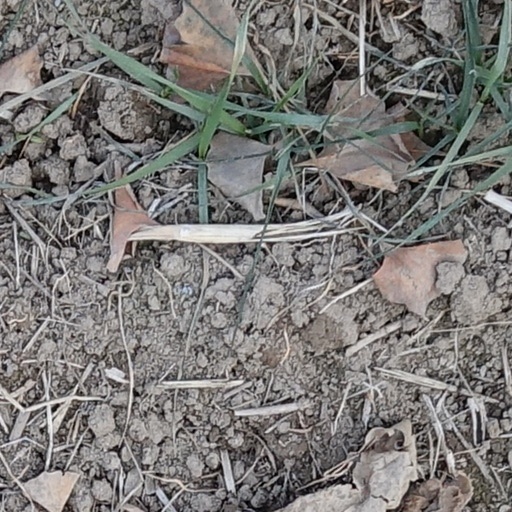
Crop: wheat